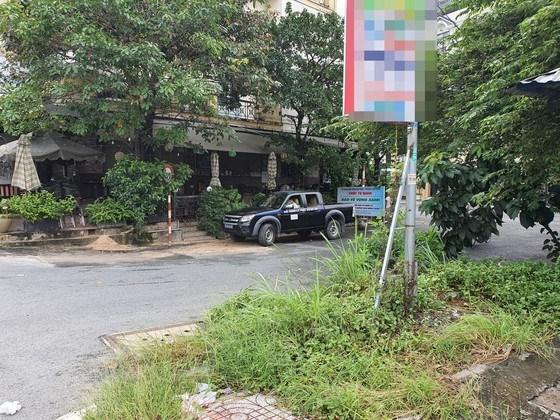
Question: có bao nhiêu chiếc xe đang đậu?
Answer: có một chiếc xe hơi đang đậu